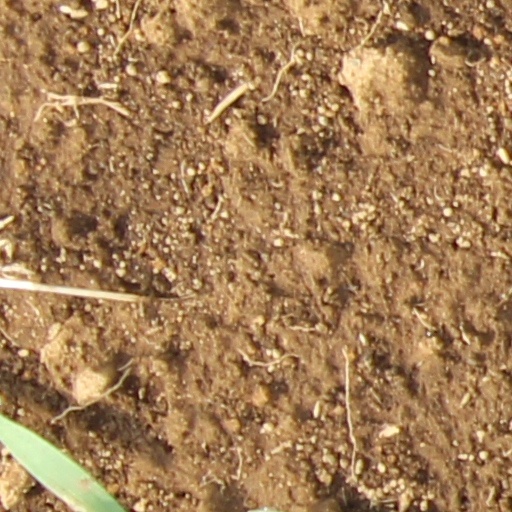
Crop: wheat